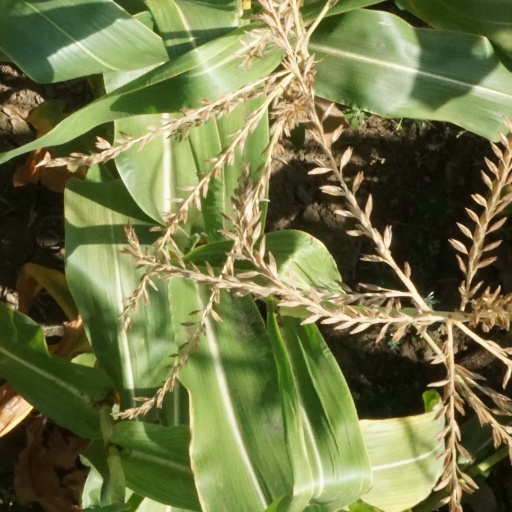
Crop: maize; corn